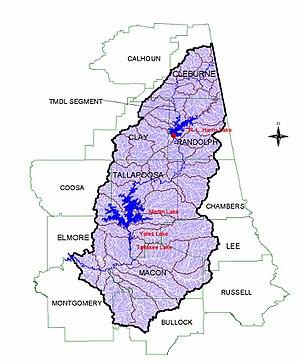
La Tallapoosa est une rivière du sud des États-Unis qui forme, en confluant avec la Coosa, à 25 kilomètres au nord de Montgomery près de Wetumpka, l'Alabama. Le mot Tallapoosa a pour origine deux termes de la langue choctaw : Tali, désignant une pierre et Pushi, signifiant pulvériser ou éclater.